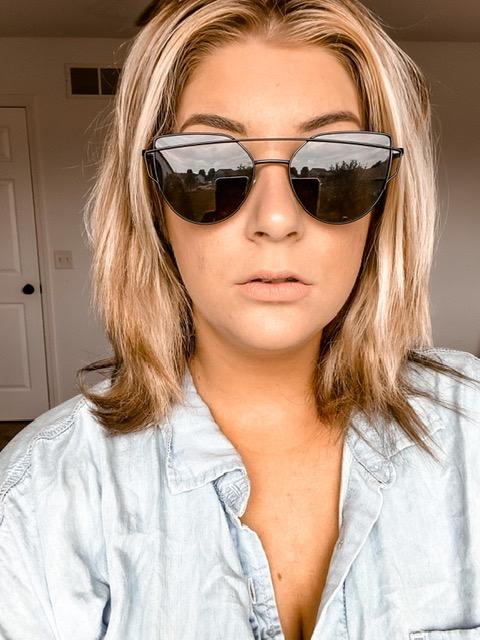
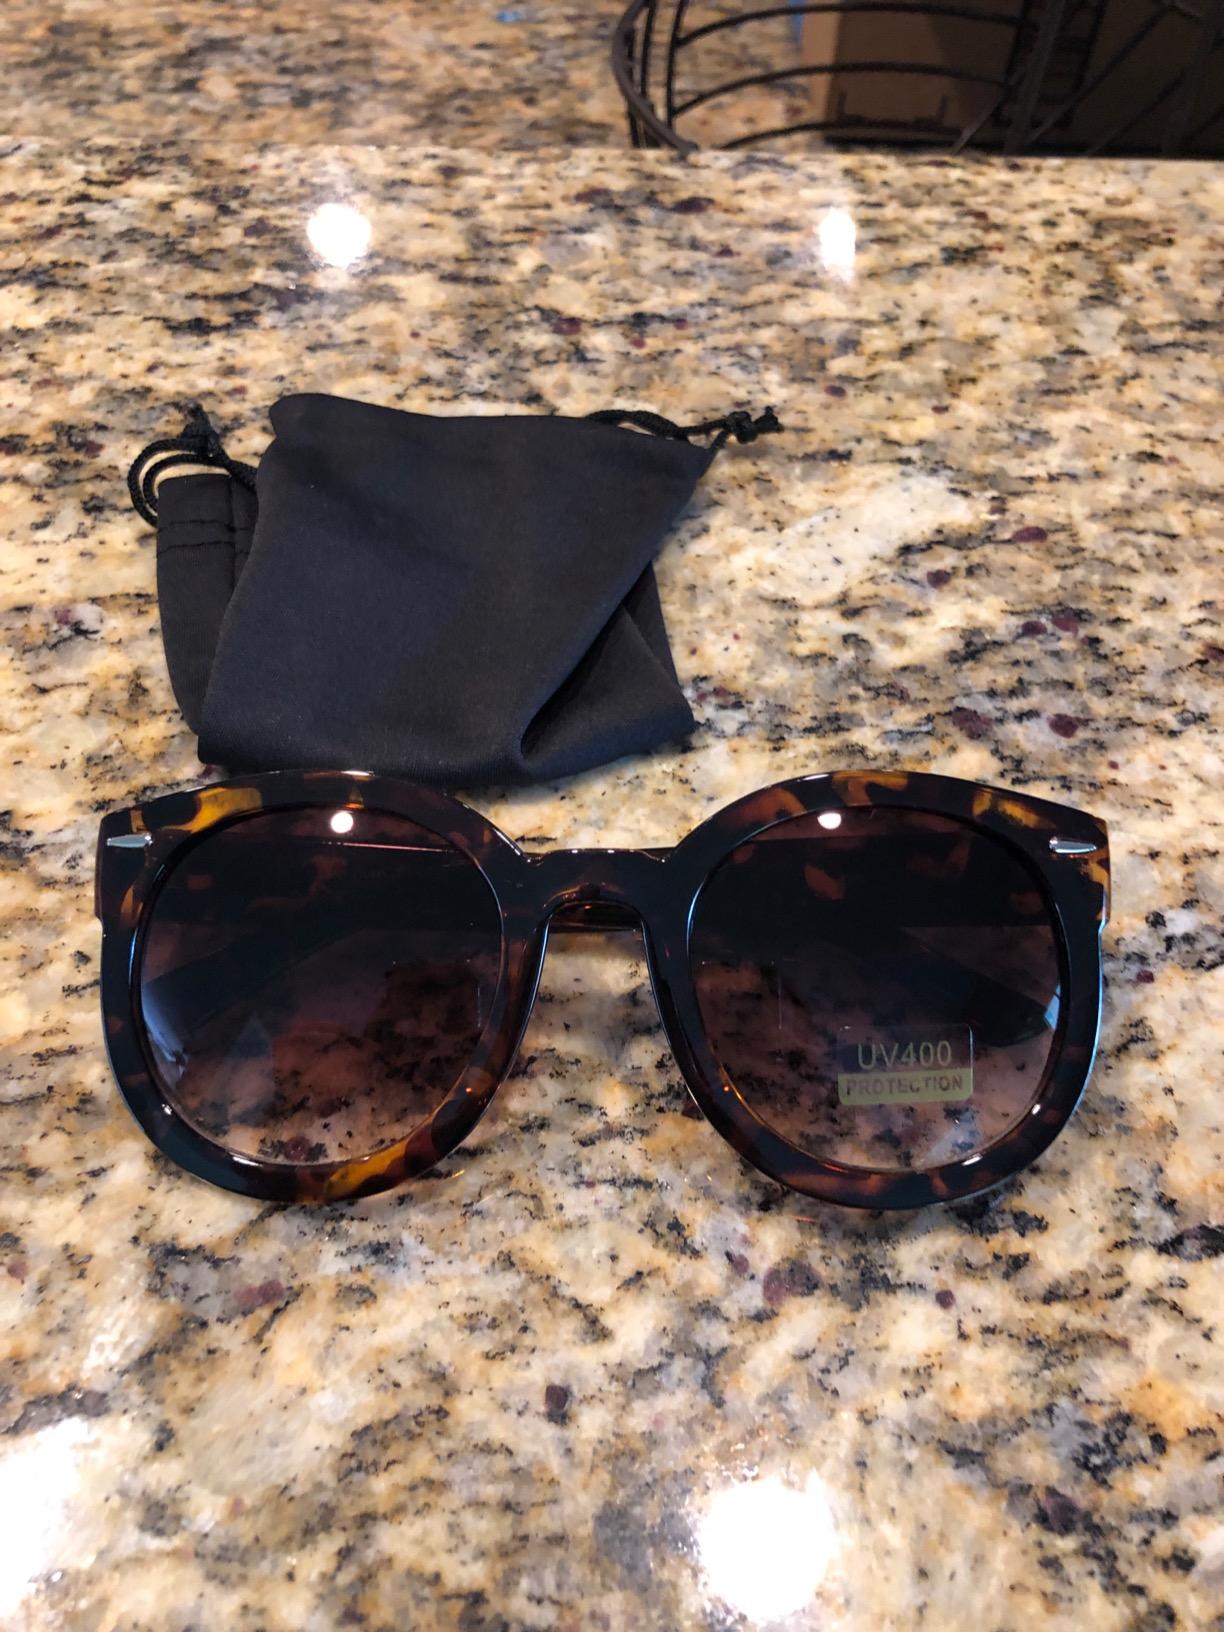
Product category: accessories_sunglasses
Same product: no